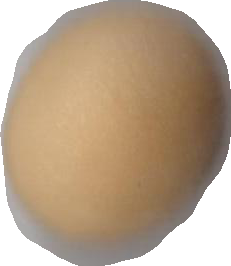
Variety: Grobogan